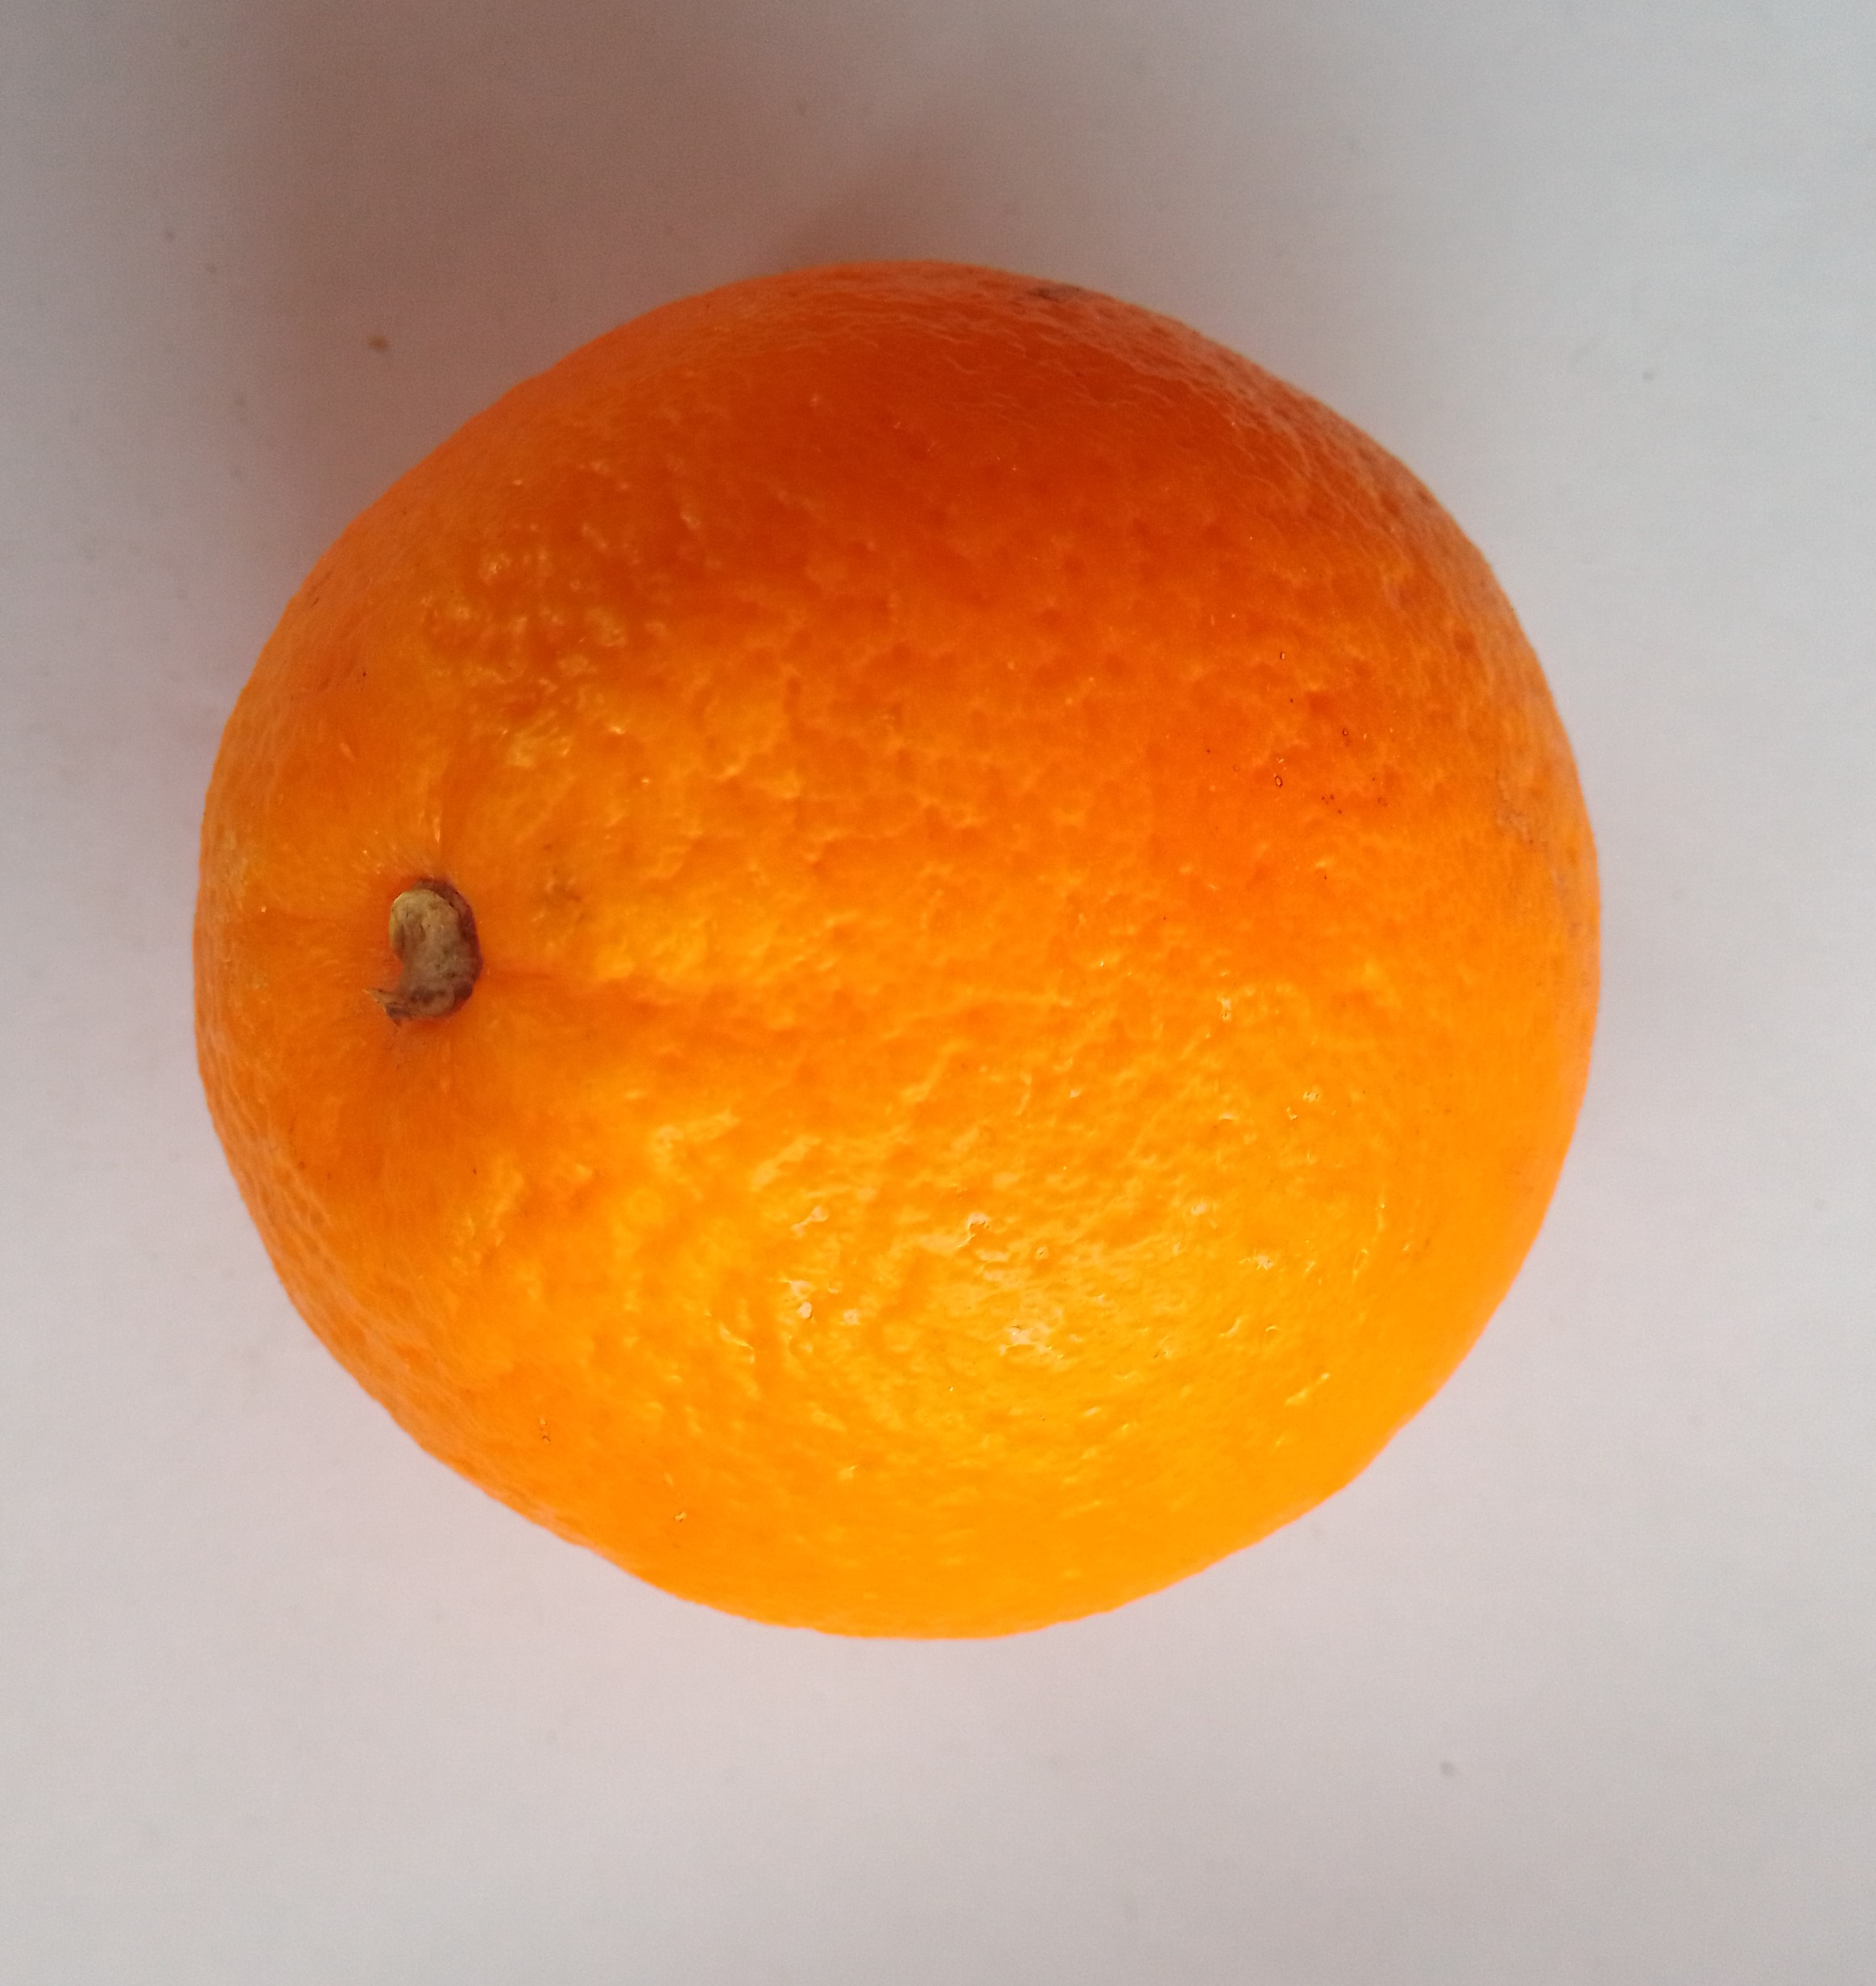
Fruit: orange
Condition: fresh